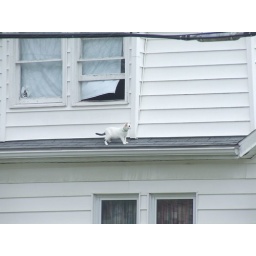
I was watching the birds in my birdfeeder when I saw this cat crawl out of the window and onto the roof.